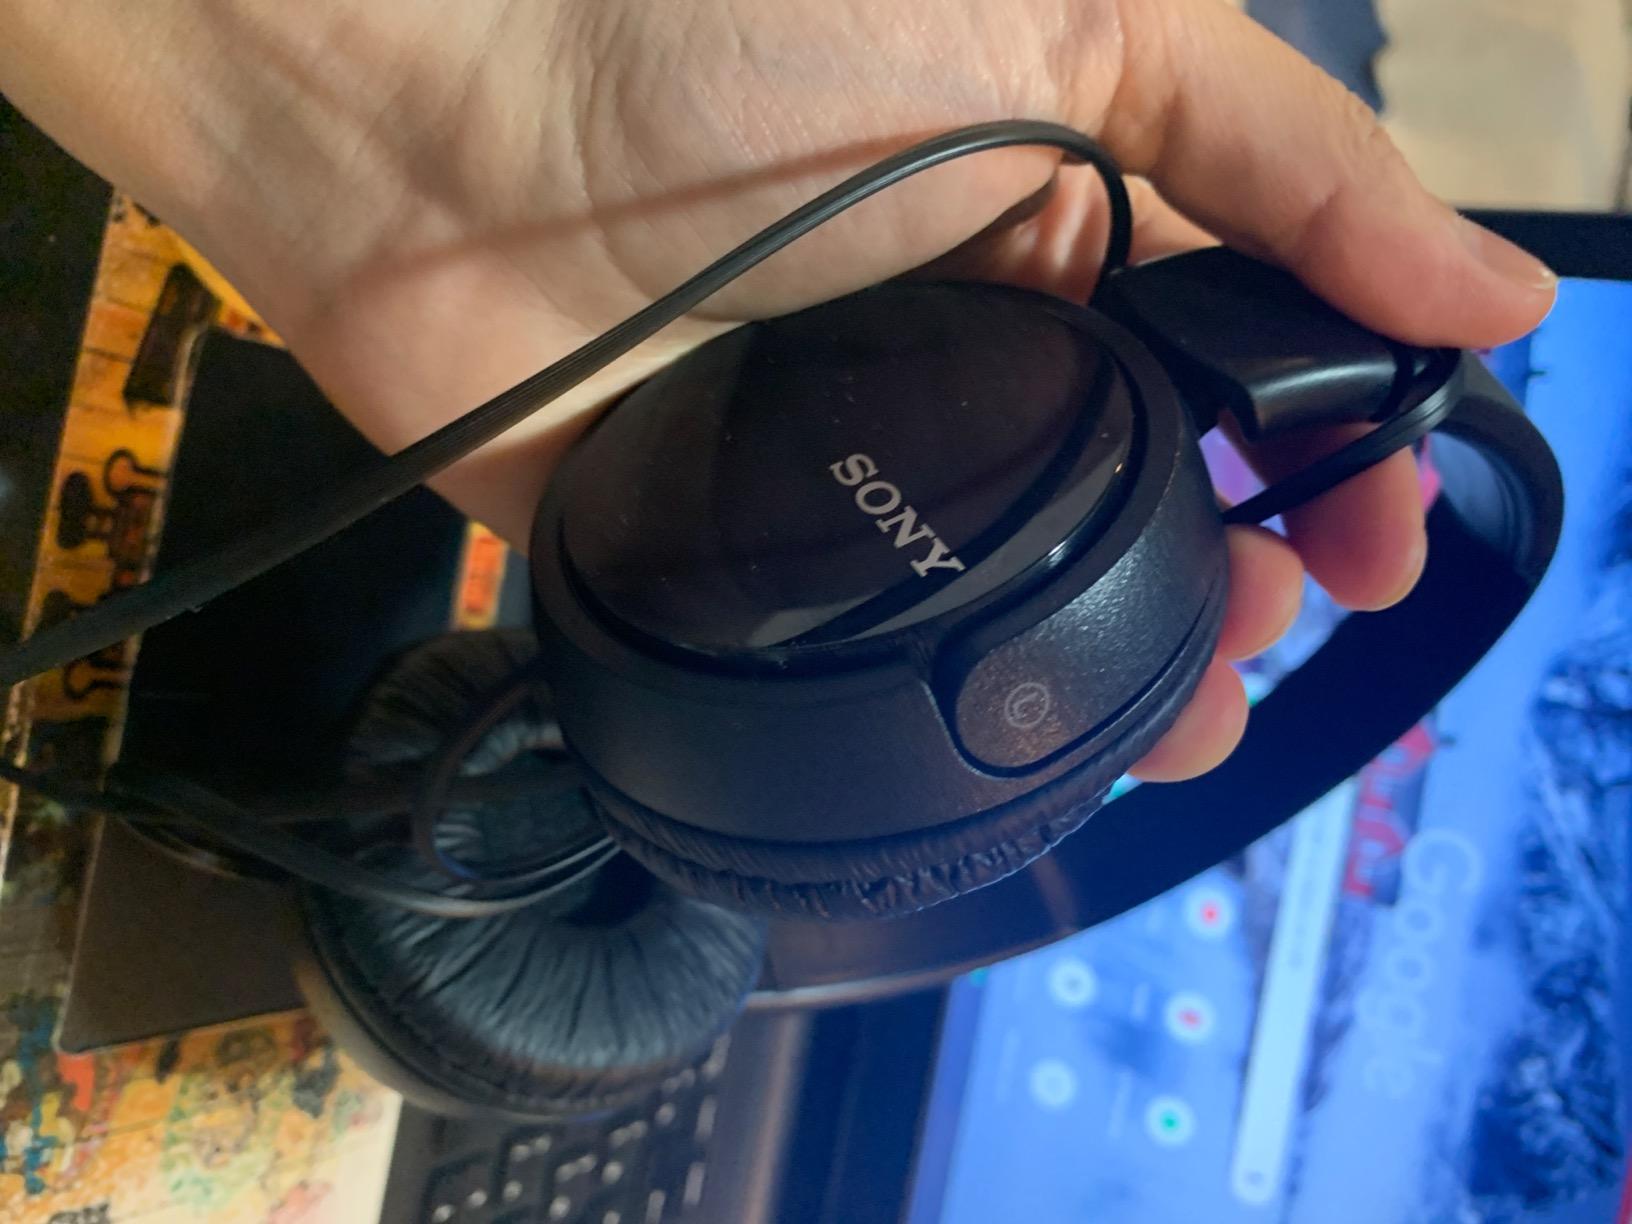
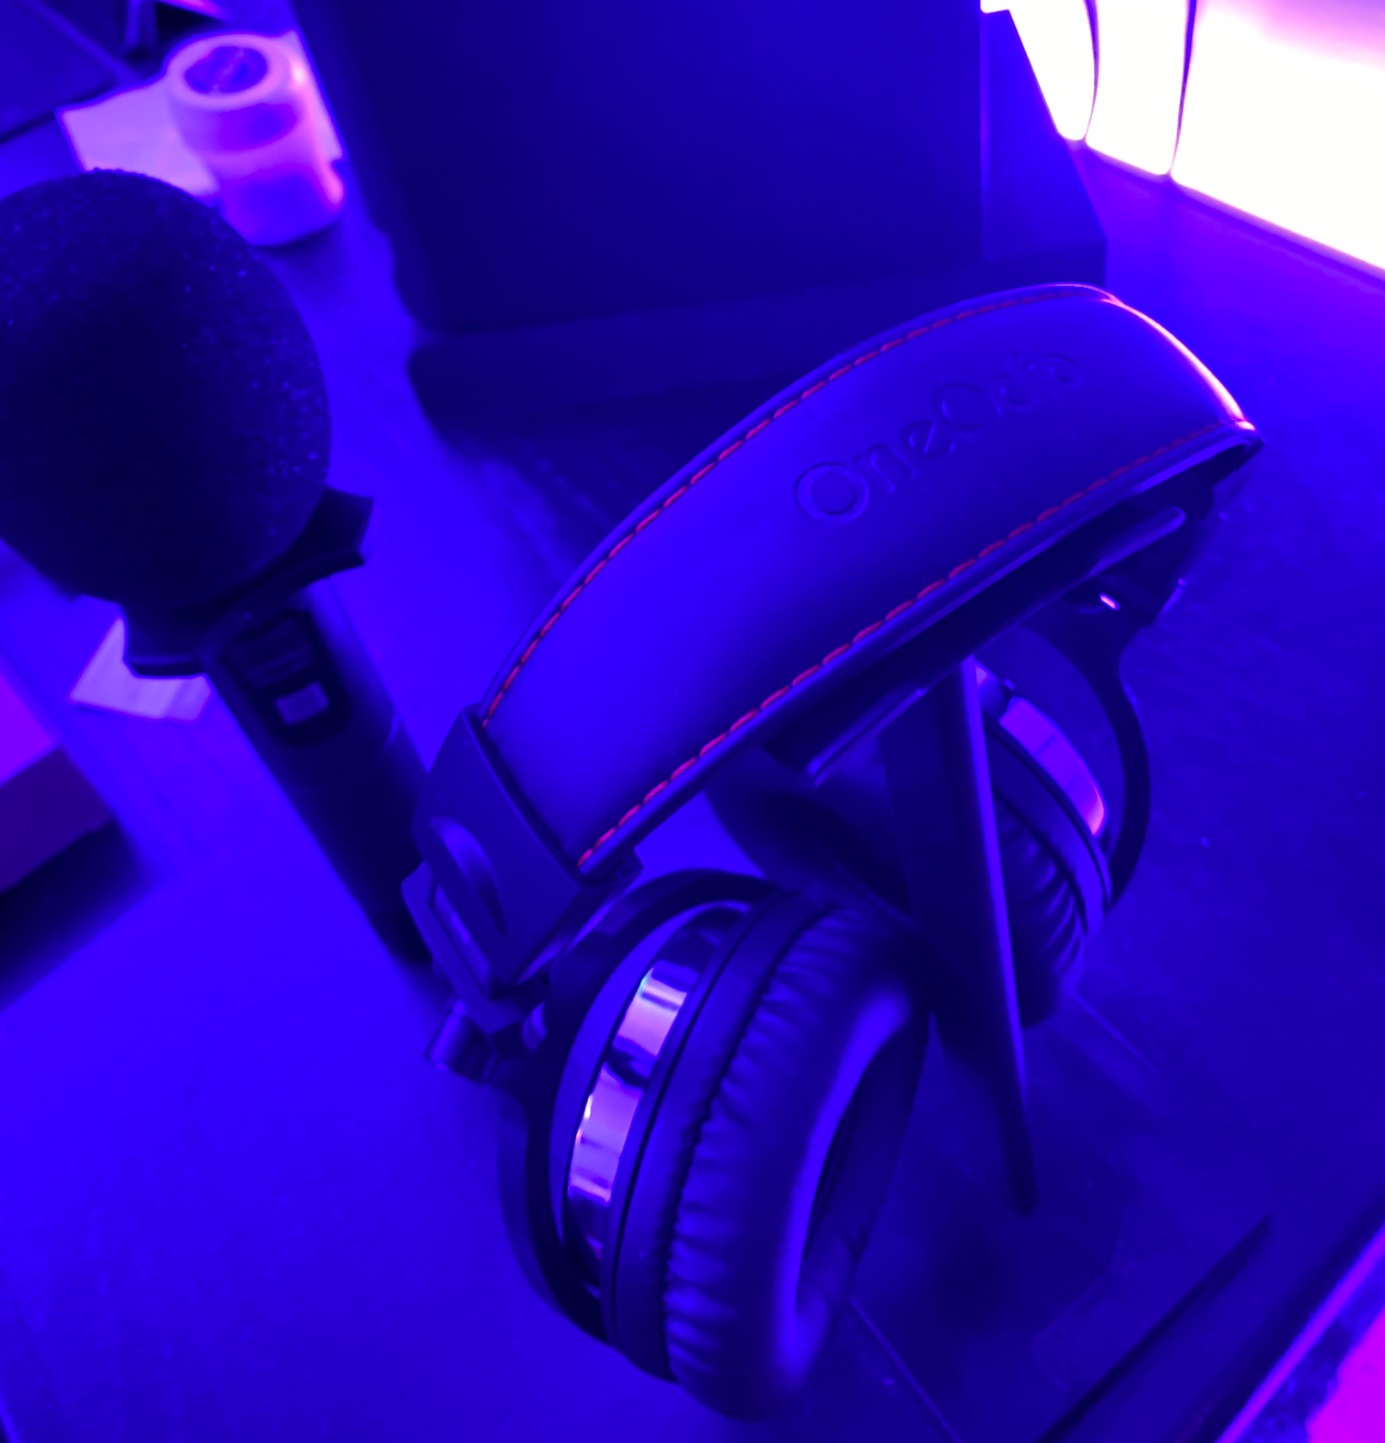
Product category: headphones
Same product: no